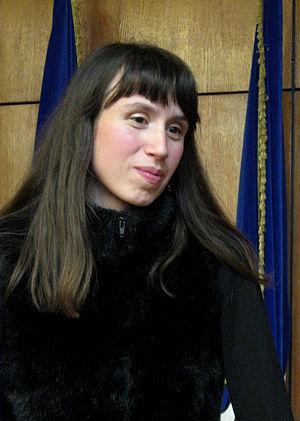
Tetiana Tchornovol, née le 4 juin 1979 à Kiev, est une journaliste ukrainienne et ancienne militante politique du parti d'extrême droite UNA-UNSO dont elle a été la porte-parole.